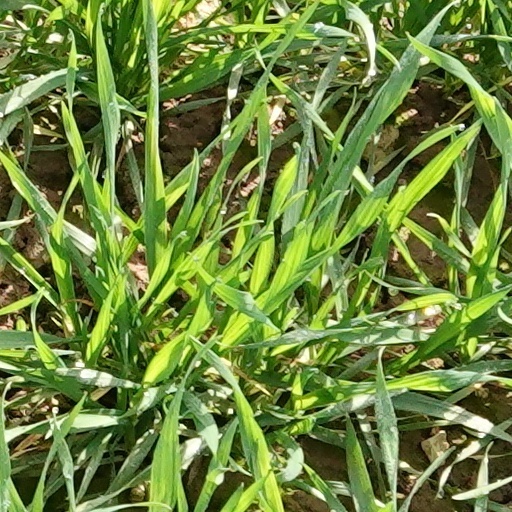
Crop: wheat